Harry Rapf

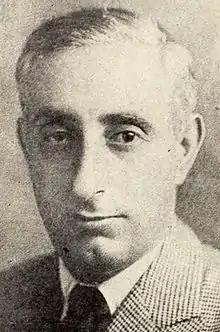
Harry Rapf in 1921

Harry Rapf (16 October 1880 in New York City – 6 February 1949 in Los Angeles), was an American film producer.